Soldiers' Home in Holyoke

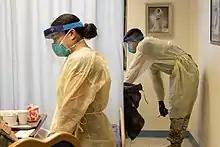
Medics from the Massachusetts National Guard speak with sick residents in the Soldiers' Home on April 1, 2020, augmenting a shortage of staff

In April 2020, 84 veteran residents of the Soldiers' Home in Holyoke died of the novel coronavirus (COVID-19). It was the deadliest outbreak at a long-term care facility in the United States during the COVID-19 pandemic. Another 82 residents and 81 employees tested positive for the disease. In late March, there were 230 residents at the home; by April 29, only about 100 remained.